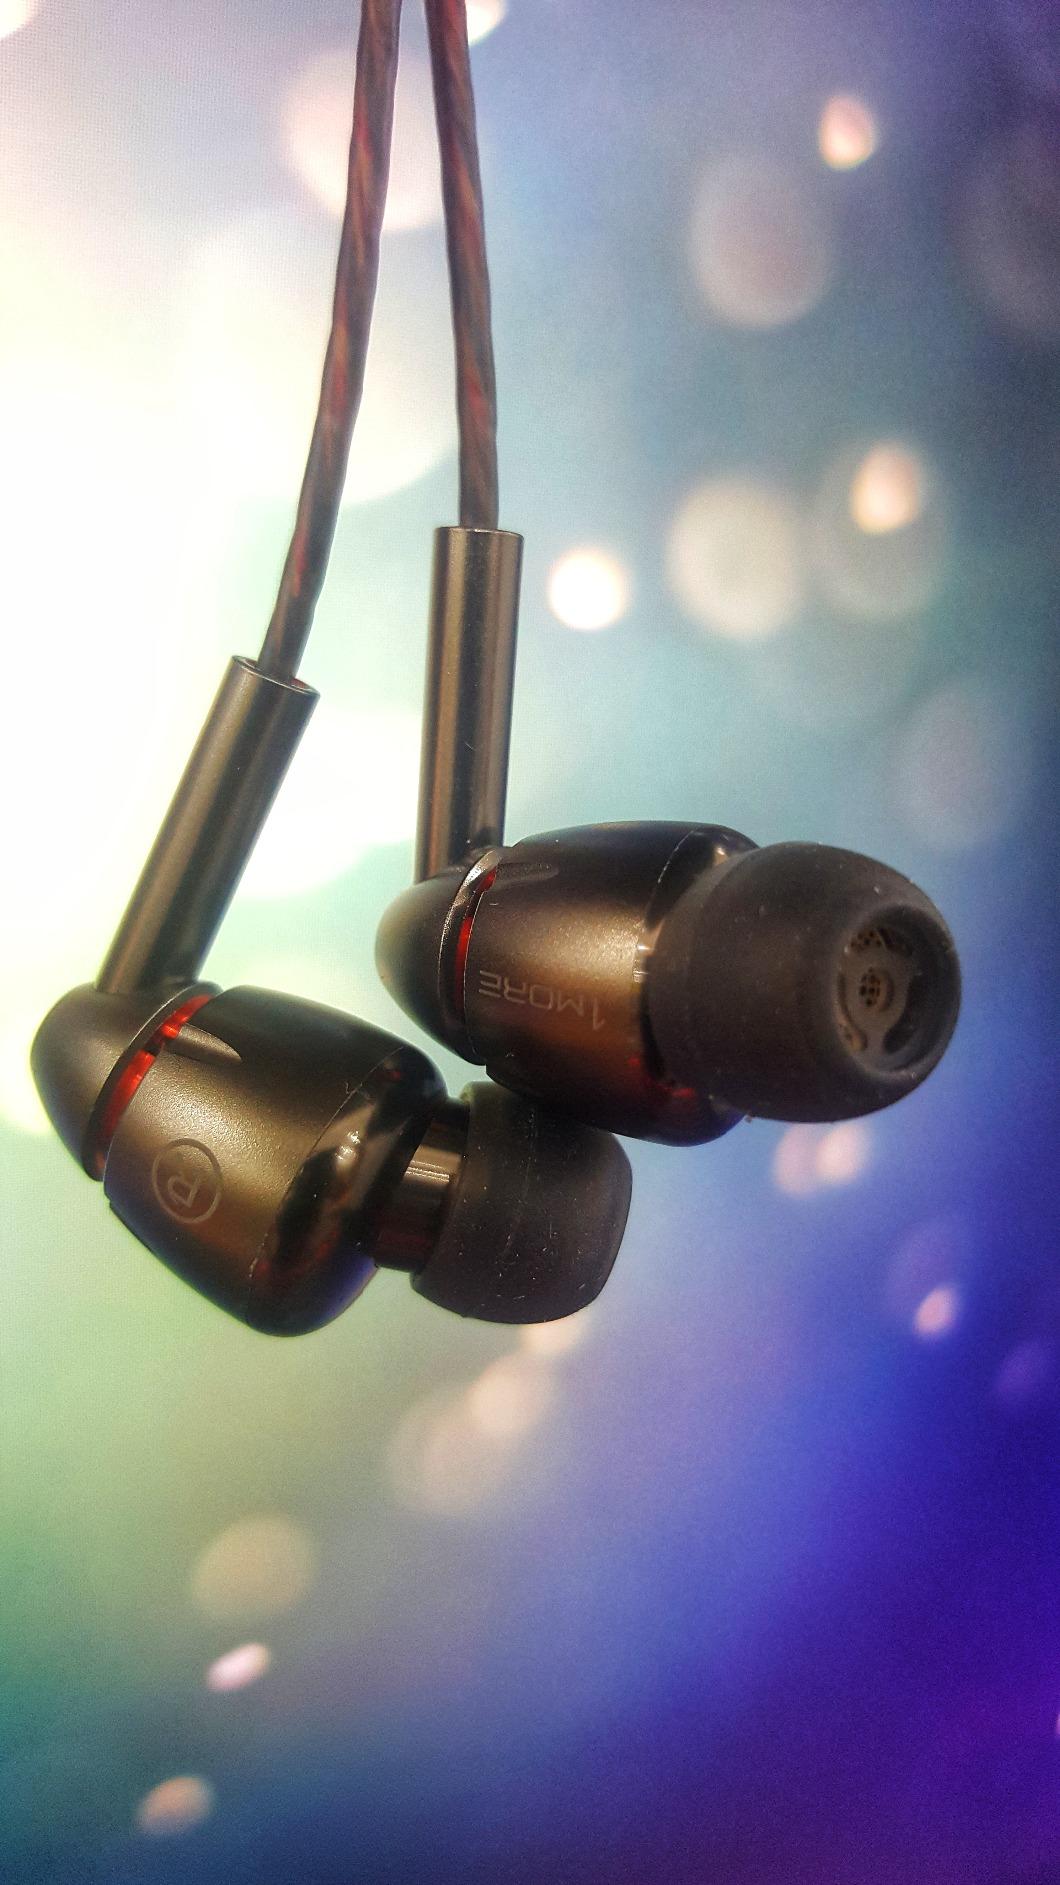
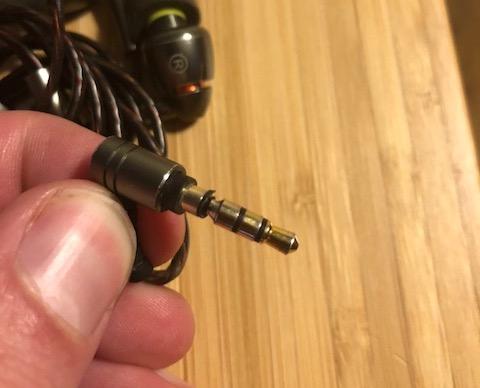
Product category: headphones
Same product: yes